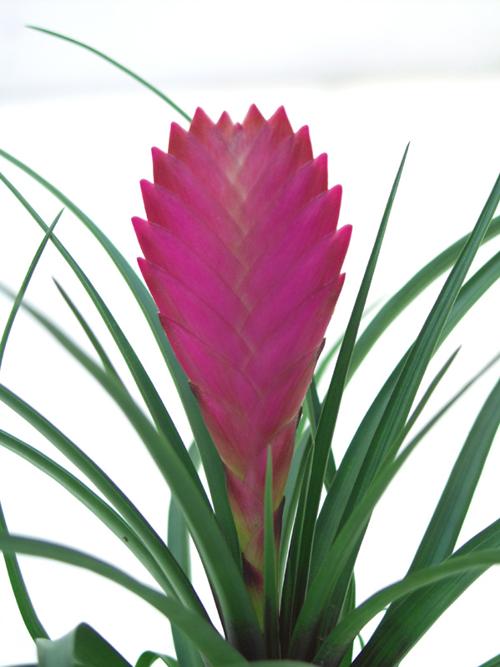
Label: ball moss